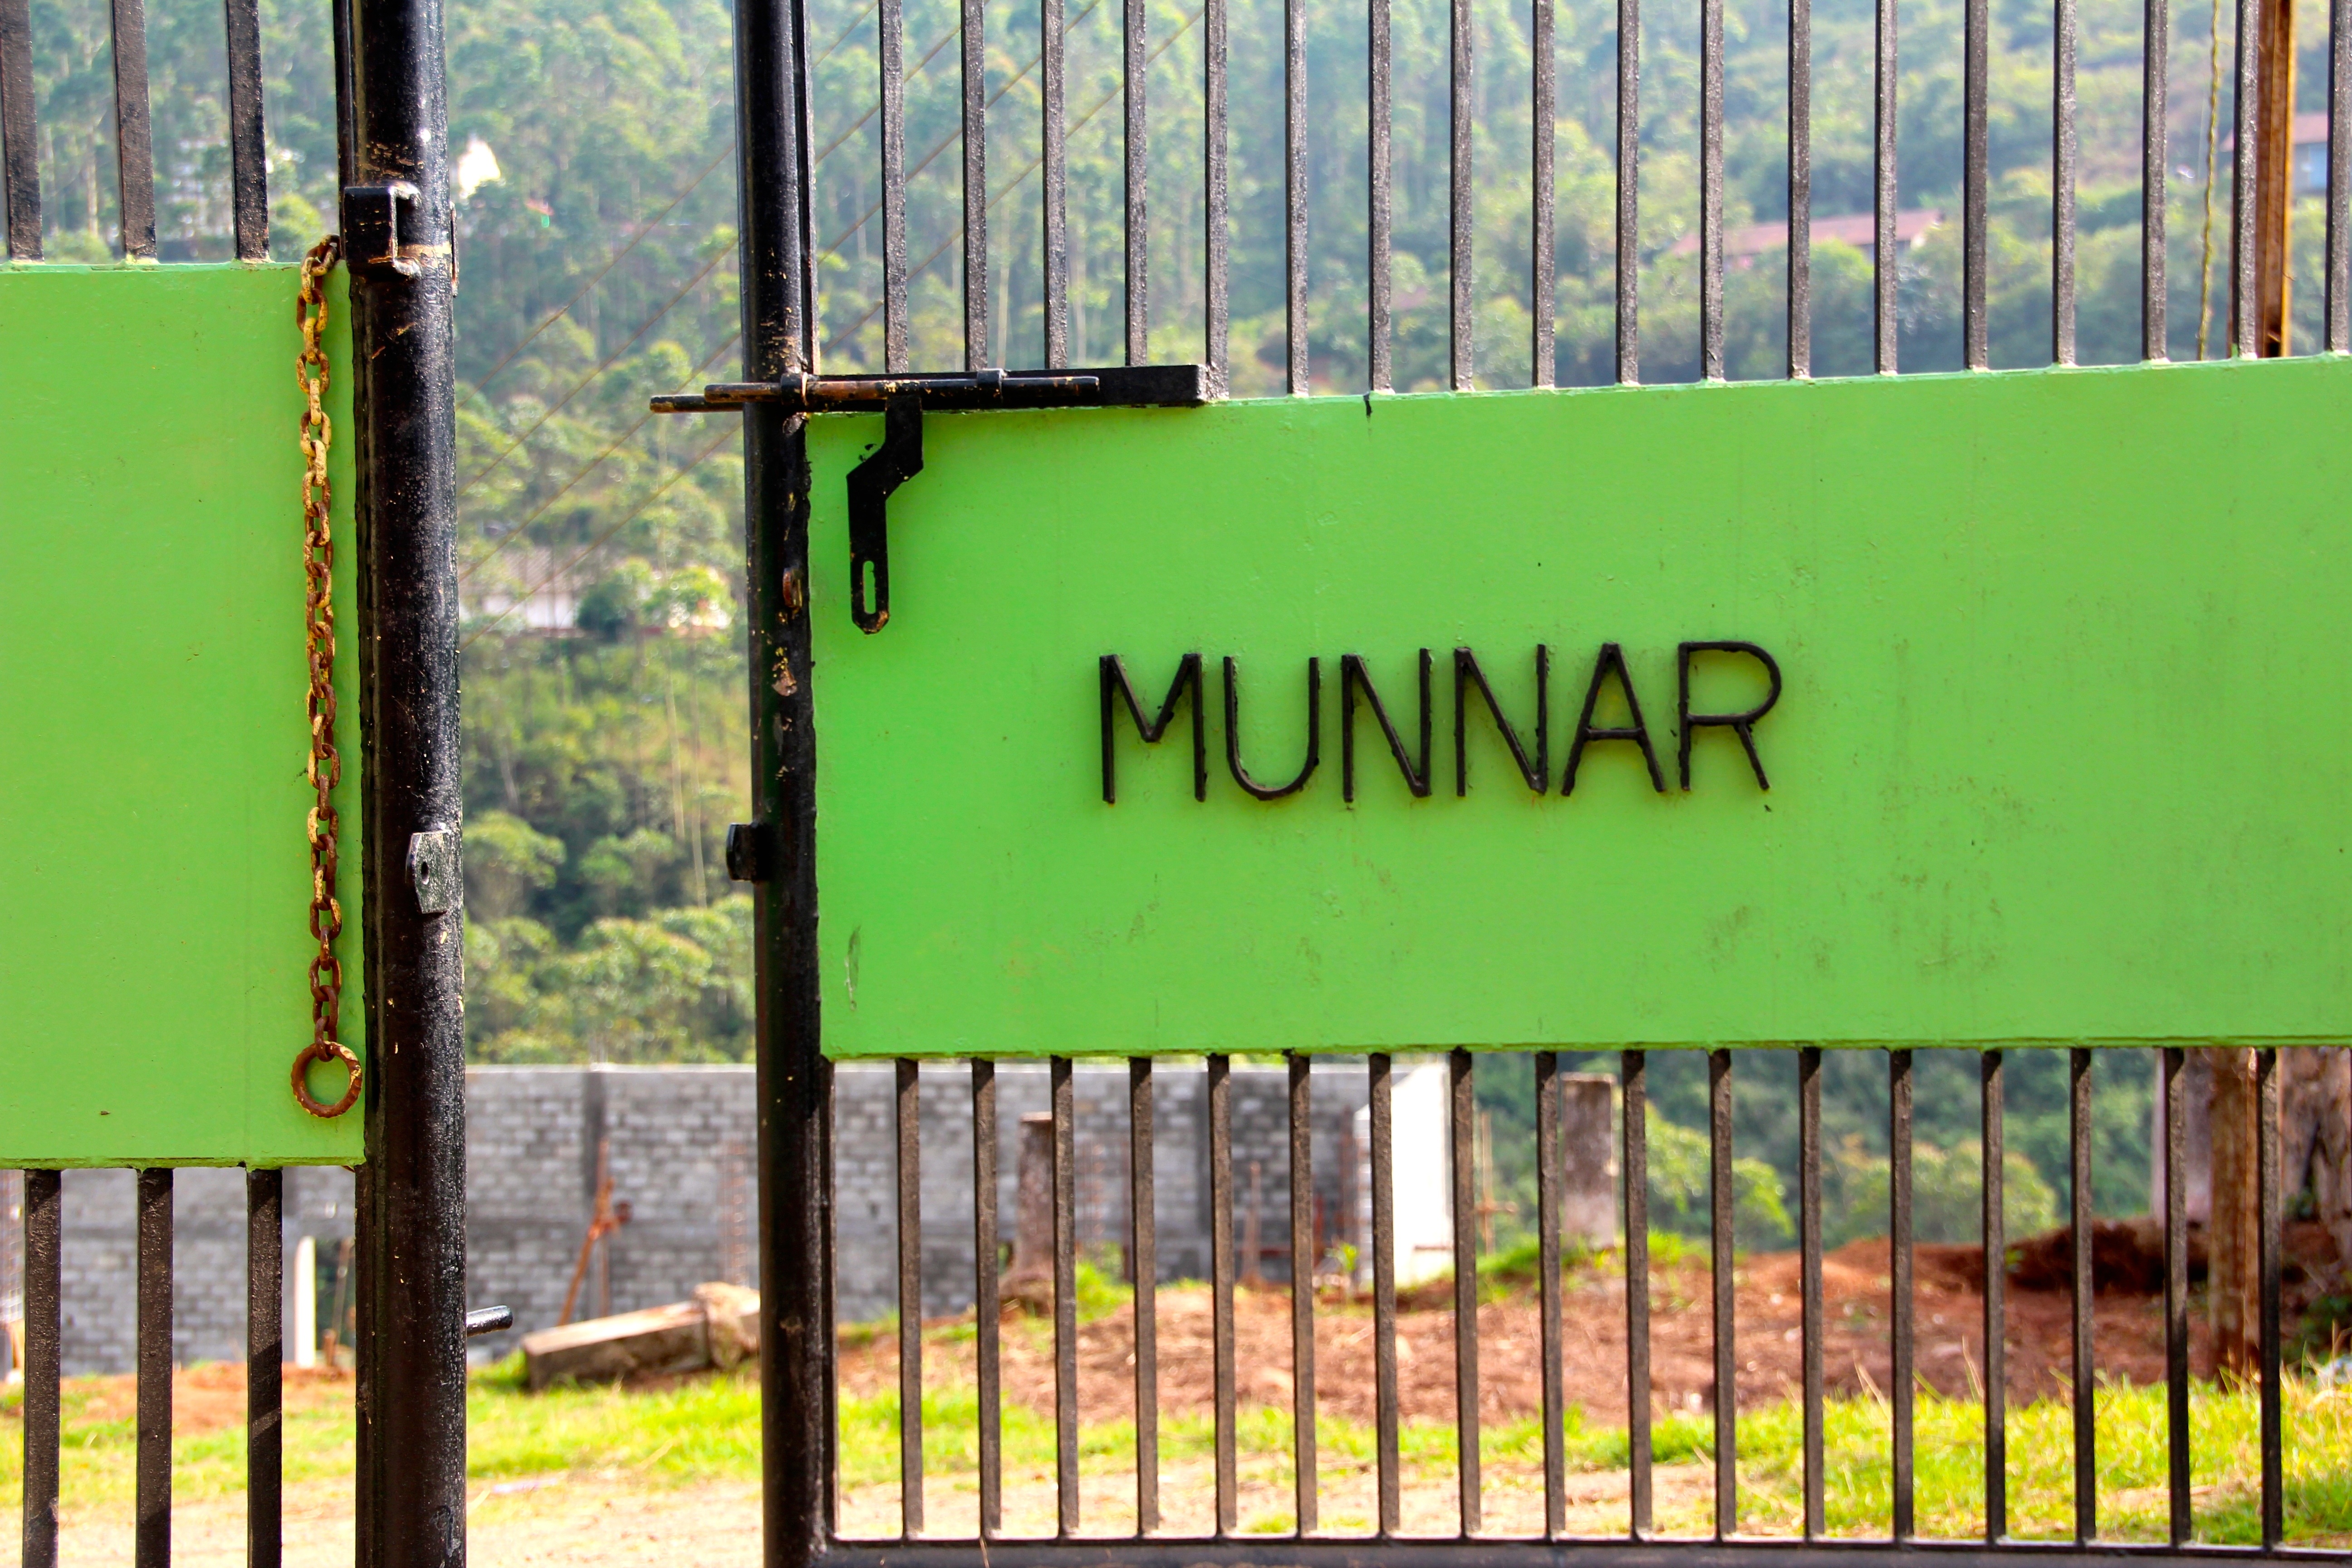
sign, green, color, street sign, signage, goal, india, input, metal gate, munnar